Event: Nepal Earthquake
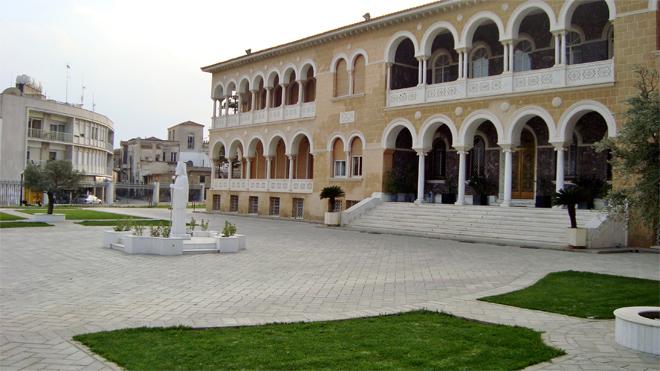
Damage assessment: no_damage